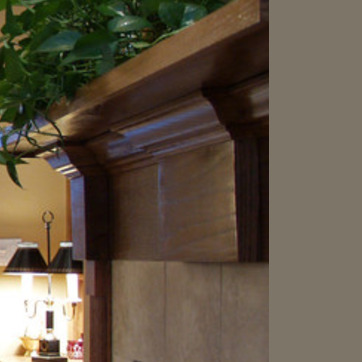
Material: wood